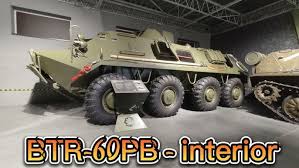
Label: BTR-60